Chinese Indonesians

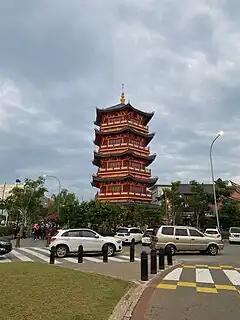
Pagoda in PIK, North Jakarta. PIK is often the most sought residential area for wealthy Chinese Indonesians, featuring large mansions in exclusive gated clusters.

Emigration by Chinese Indonesians became significant after Indonesian independence in 1945. Large numbers of Chinese Indonesians repatriated to China, Taiwan and Hong Kong throughout the following years, while others moved to more industrialized regions around the world.